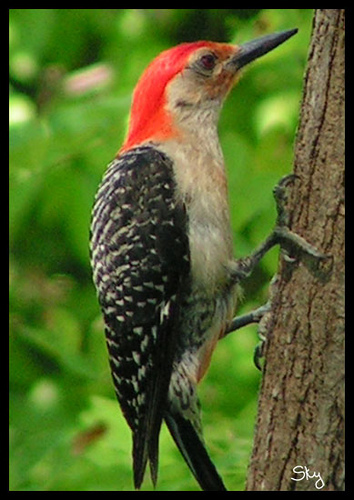
this bird with a long, pointed black bill has a red crown, almost white breast and black and white wings.
wings are black, white feathers on the breast, and red feathers on the heada red black and cream bird with red crown, black beak and cream breast.
a small bird with a bright red head and speckled wings.
this bird has a bright orange crown and back, white breast and black and white spotted primaries and secondaries.
this bird has bright red from its crown to its nape, with a long, skinny beak, a tan body, and black wings.
this bird has wings that are black and has a red crown
this bird is black, white, and red in color, with a long black beak.
this colorful bird has a bright red crown with black and white wingbars and a grey belly and breast.
the red feathers on the head of this black and white winged bird resembles red hair.
Species: Red Bellied Woodpecker